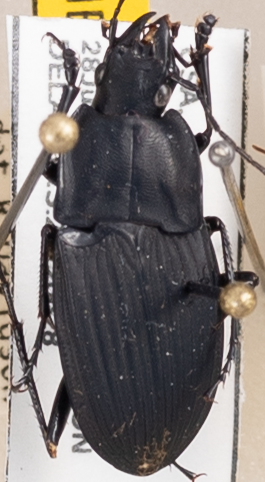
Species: Dicaelus furvus carinatus
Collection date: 2022-06-28
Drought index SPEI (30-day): -1.064
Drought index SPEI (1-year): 0.32
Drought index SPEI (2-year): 1.01